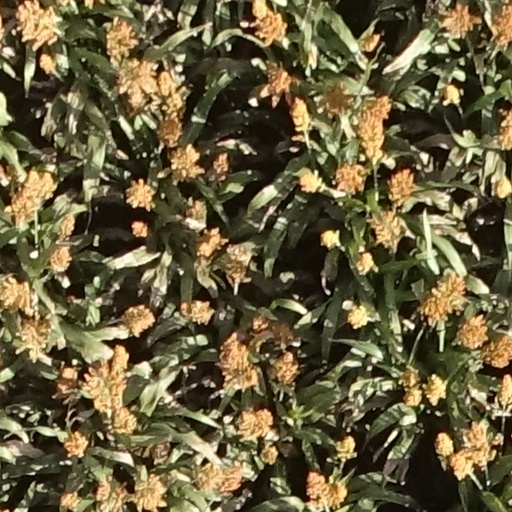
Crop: sorghum